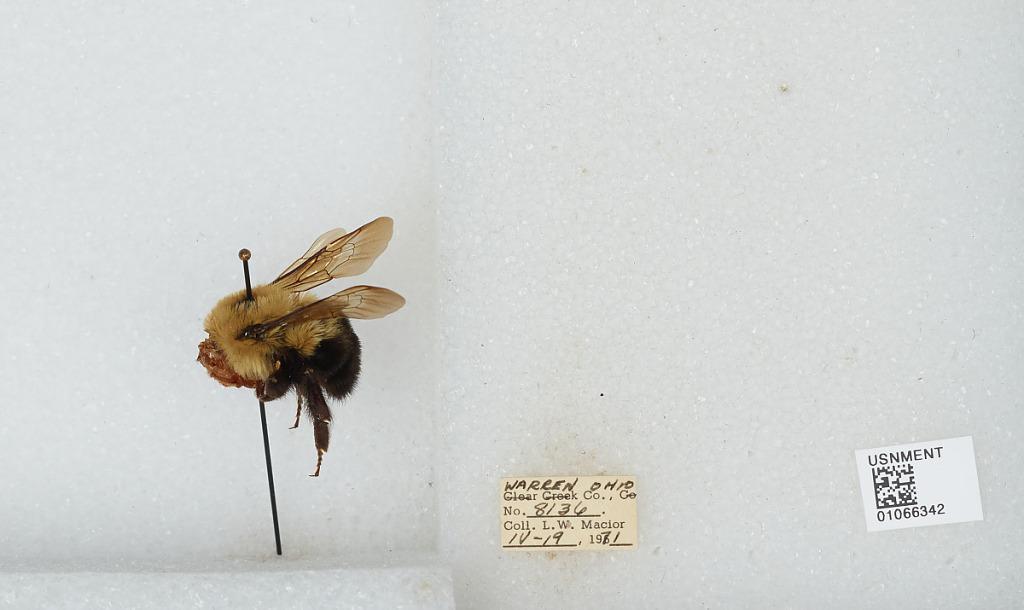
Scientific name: Bombus (Pyrobombus) bimaculatus Cresson
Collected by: L. Macior
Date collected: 1971-4-19
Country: United States
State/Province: Ohio
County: Warren
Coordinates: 39.4242, -84.1856